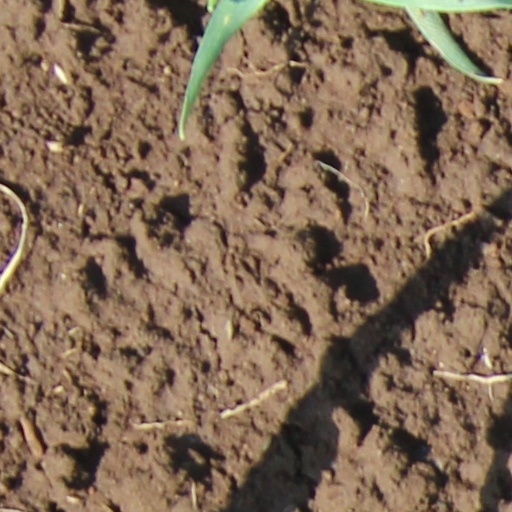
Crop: wheat